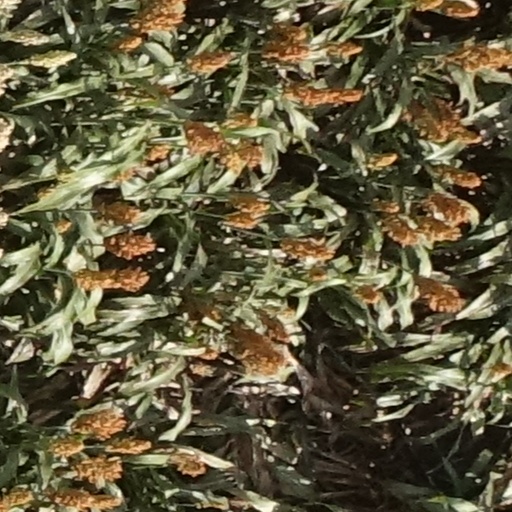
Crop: sorghum